Luis Barraza

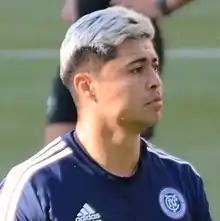
Barraza with New York City FC in 2022

Luis Eduardo Barraza (born November 8, 1996) is an American professional soccer player who plays as a goalkeeper for Major League Soccer club D.C. United.